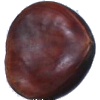
Label: Chestnut 1